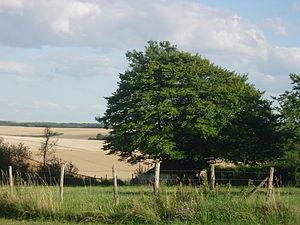
Vue depuis Prusy (Aube)
Prusy est une commune française située dans le département de l'Aube en région Grand Est.